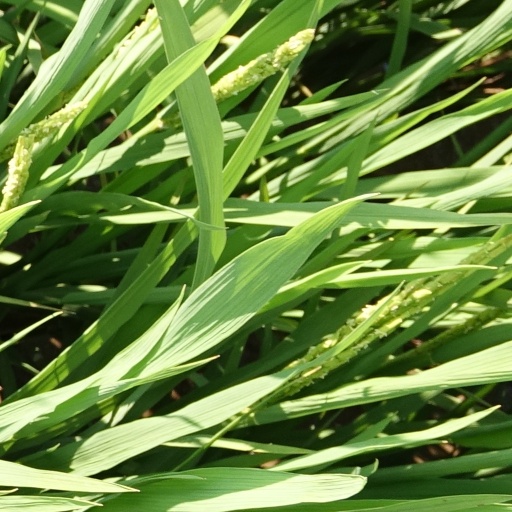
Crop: rice